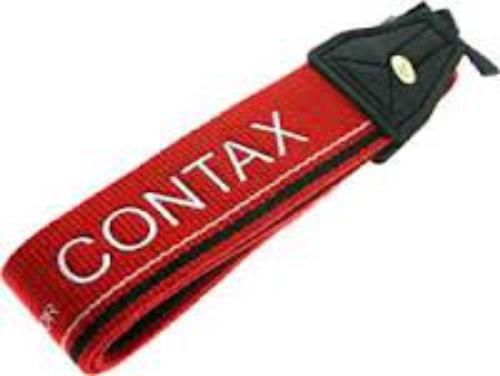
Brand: Contax
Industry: Electronic